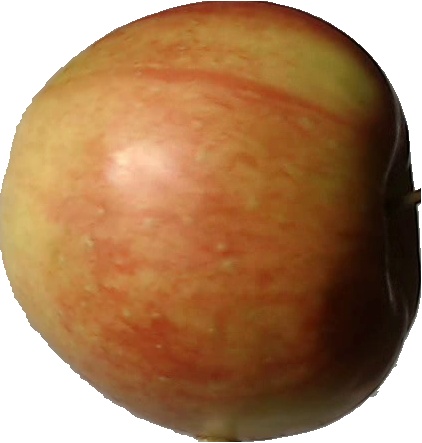
Label: apple_red_2